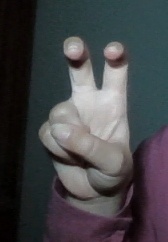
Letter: toot